Silk

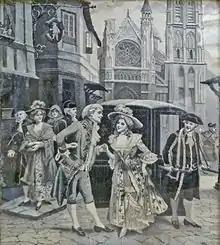
"La charmante rencontre", rare 18th-century embroidery in silk of Lyon (private collection)

In the "Odyssey", 19.233, when Odysseus, while pretending to be someone else, is questioned by Penelope about her husband's clothing, he says that he wore a shirt "gleaming like the skin of a dried onion" (varies with translations, literal translation here) which could refer to the lustrous quality of silk fabric.